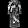
Label: Dress